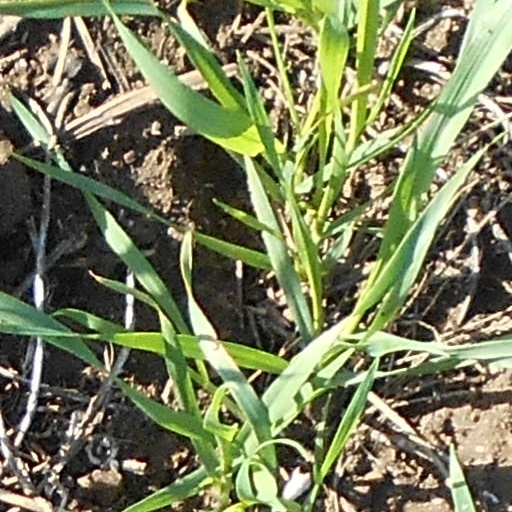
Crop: wheat